Valangin Castle

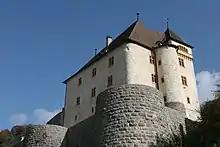
Valangin Castle

Valangin Castle is a castle in the municipality of Valangin of the Canton of Neuchâtel in Switzerland. It is a Swiss heritage site of national significance.